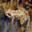
Label: frog